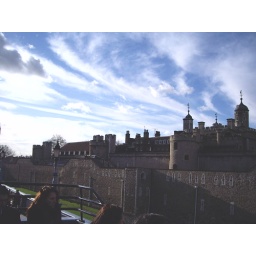
Lovely blue sky over london tower.